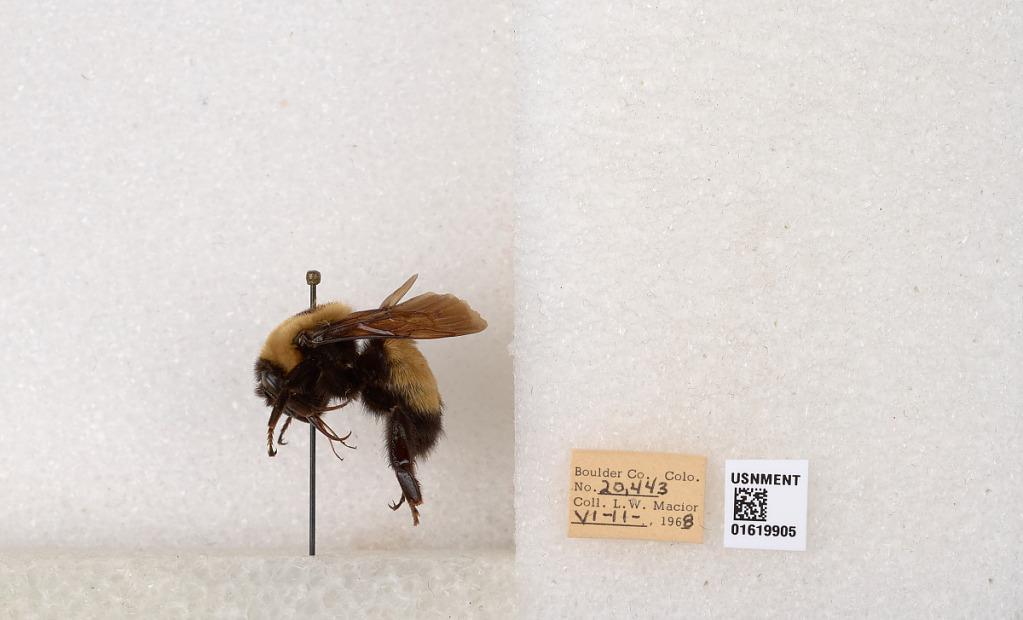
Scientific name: Bombus (Bombus) nevadensis Cresson